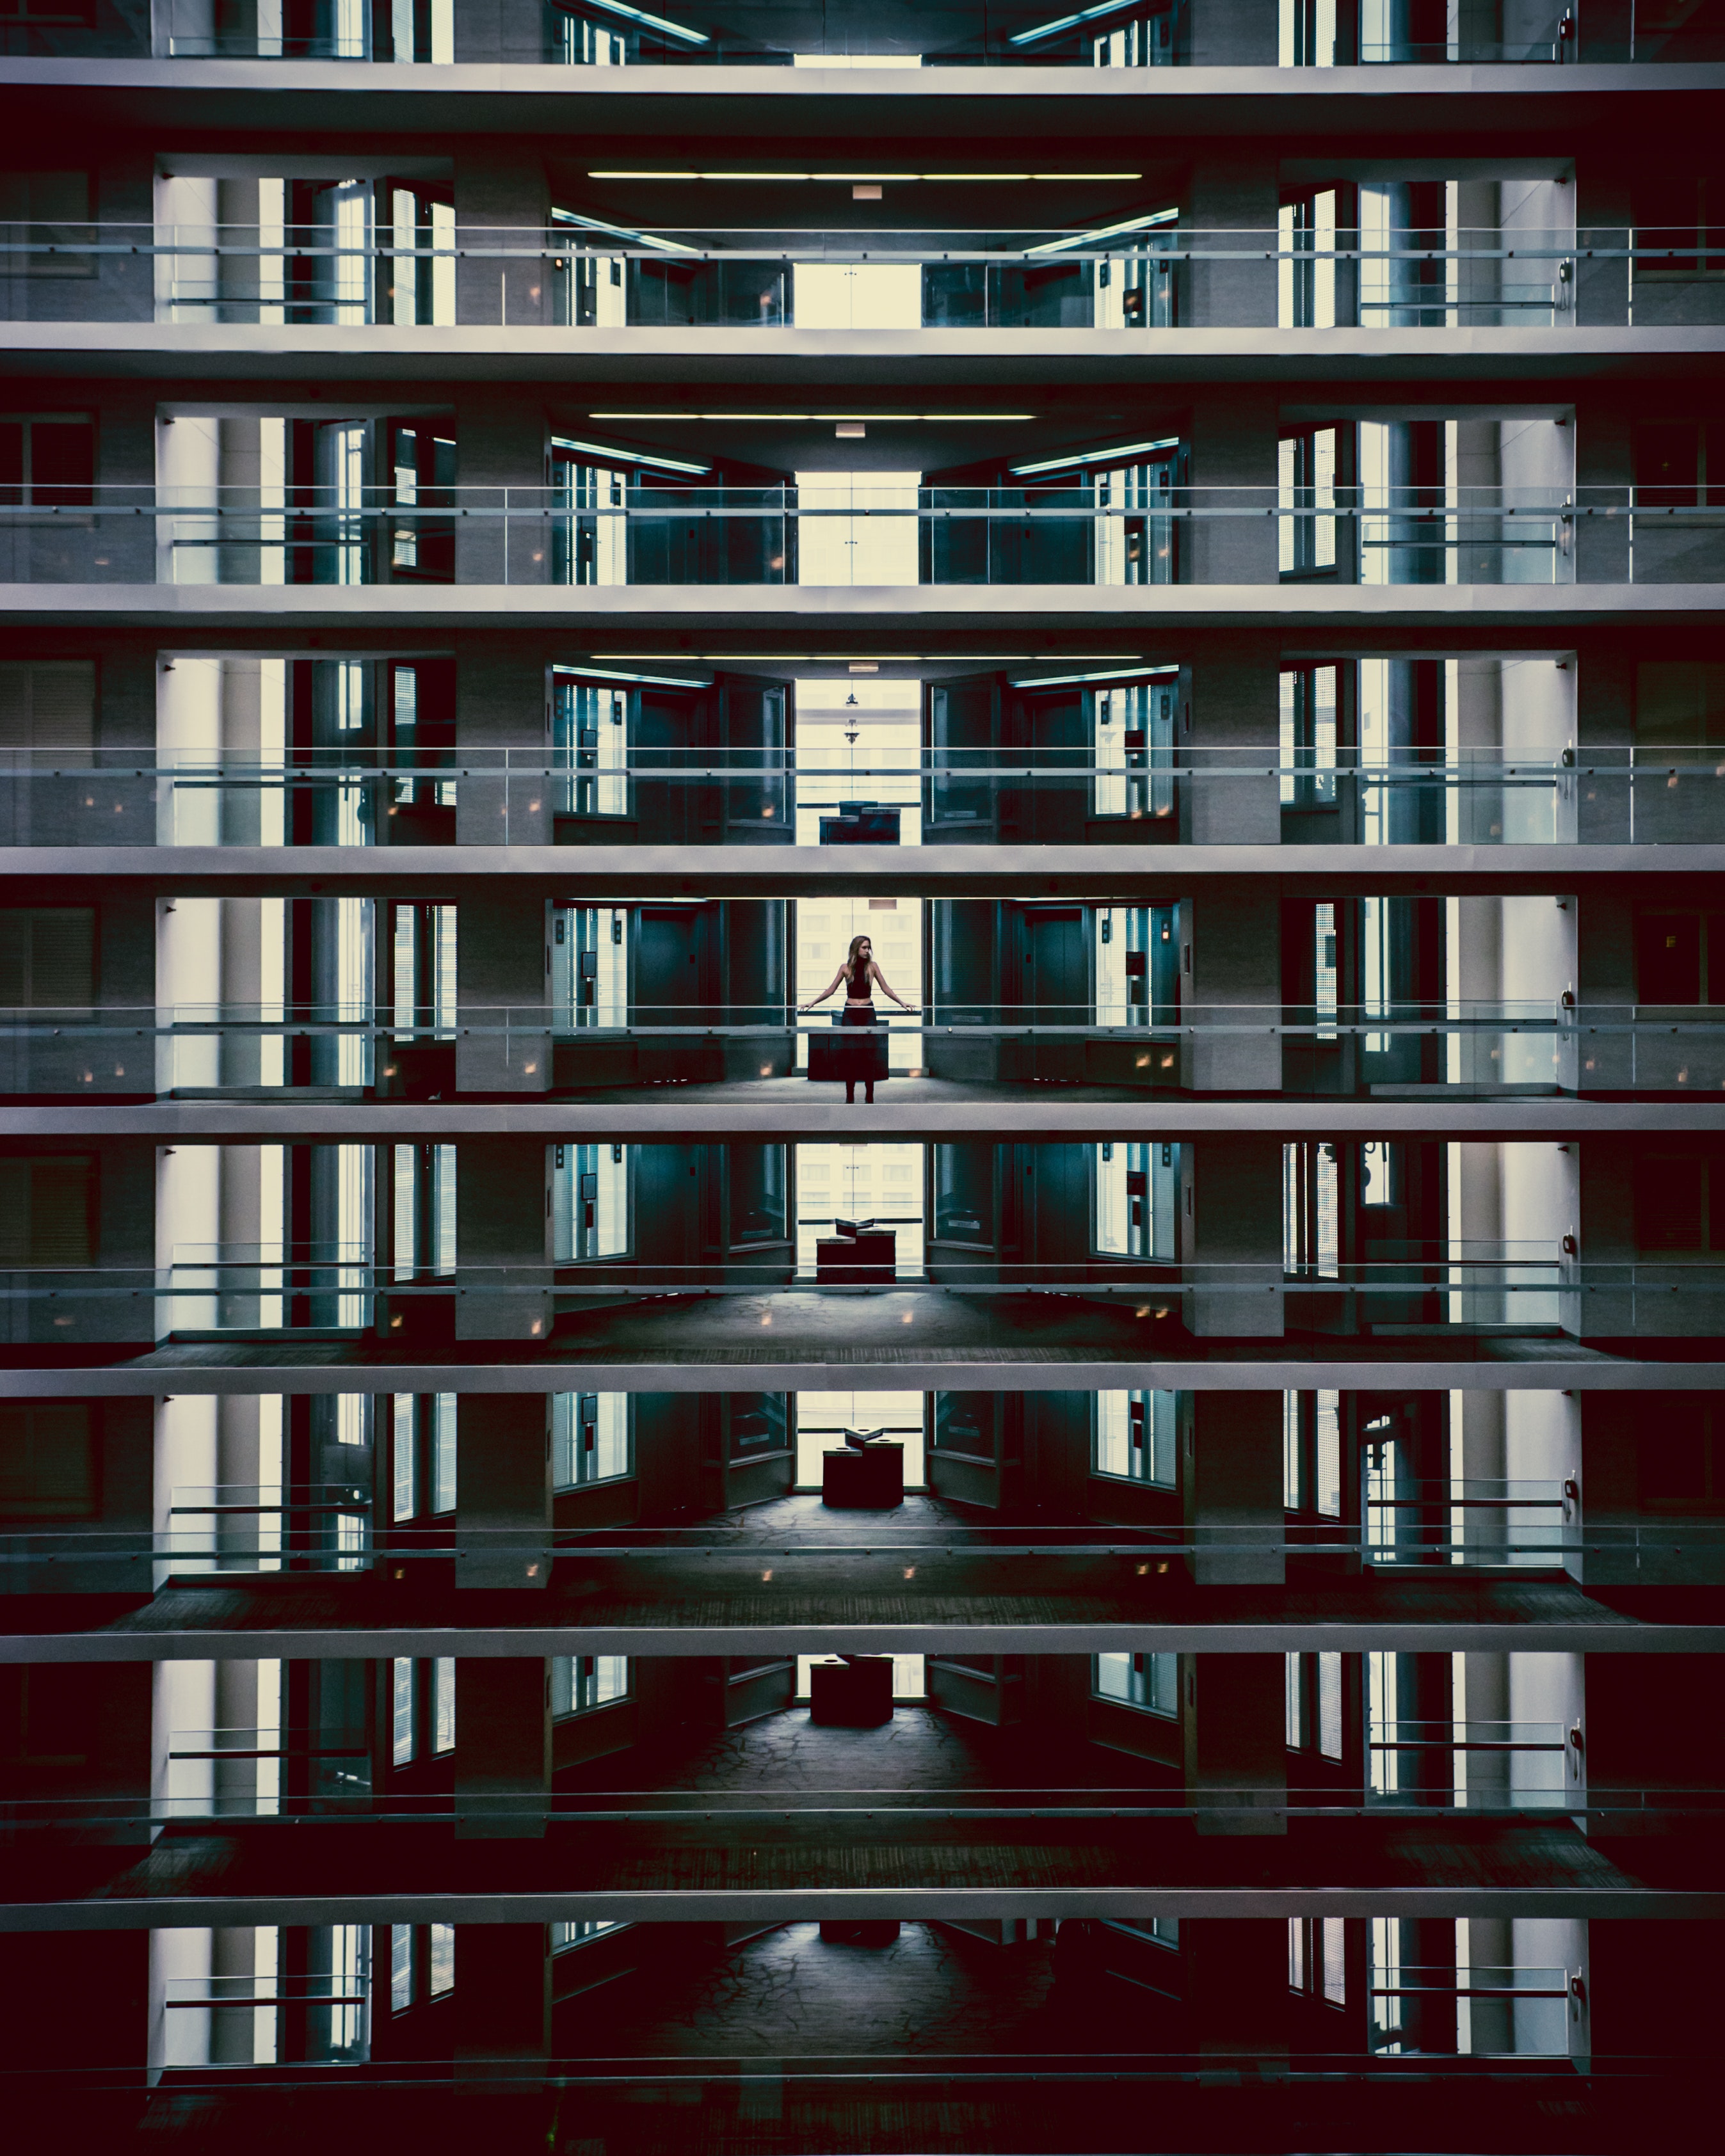
architecture, urban area, tower block, building, apartment, line, condominium, symmetry, facade, residential area, sky, metropolitan area, house, window, mixed use, city, metropolis, reflection, rectangle, parallel